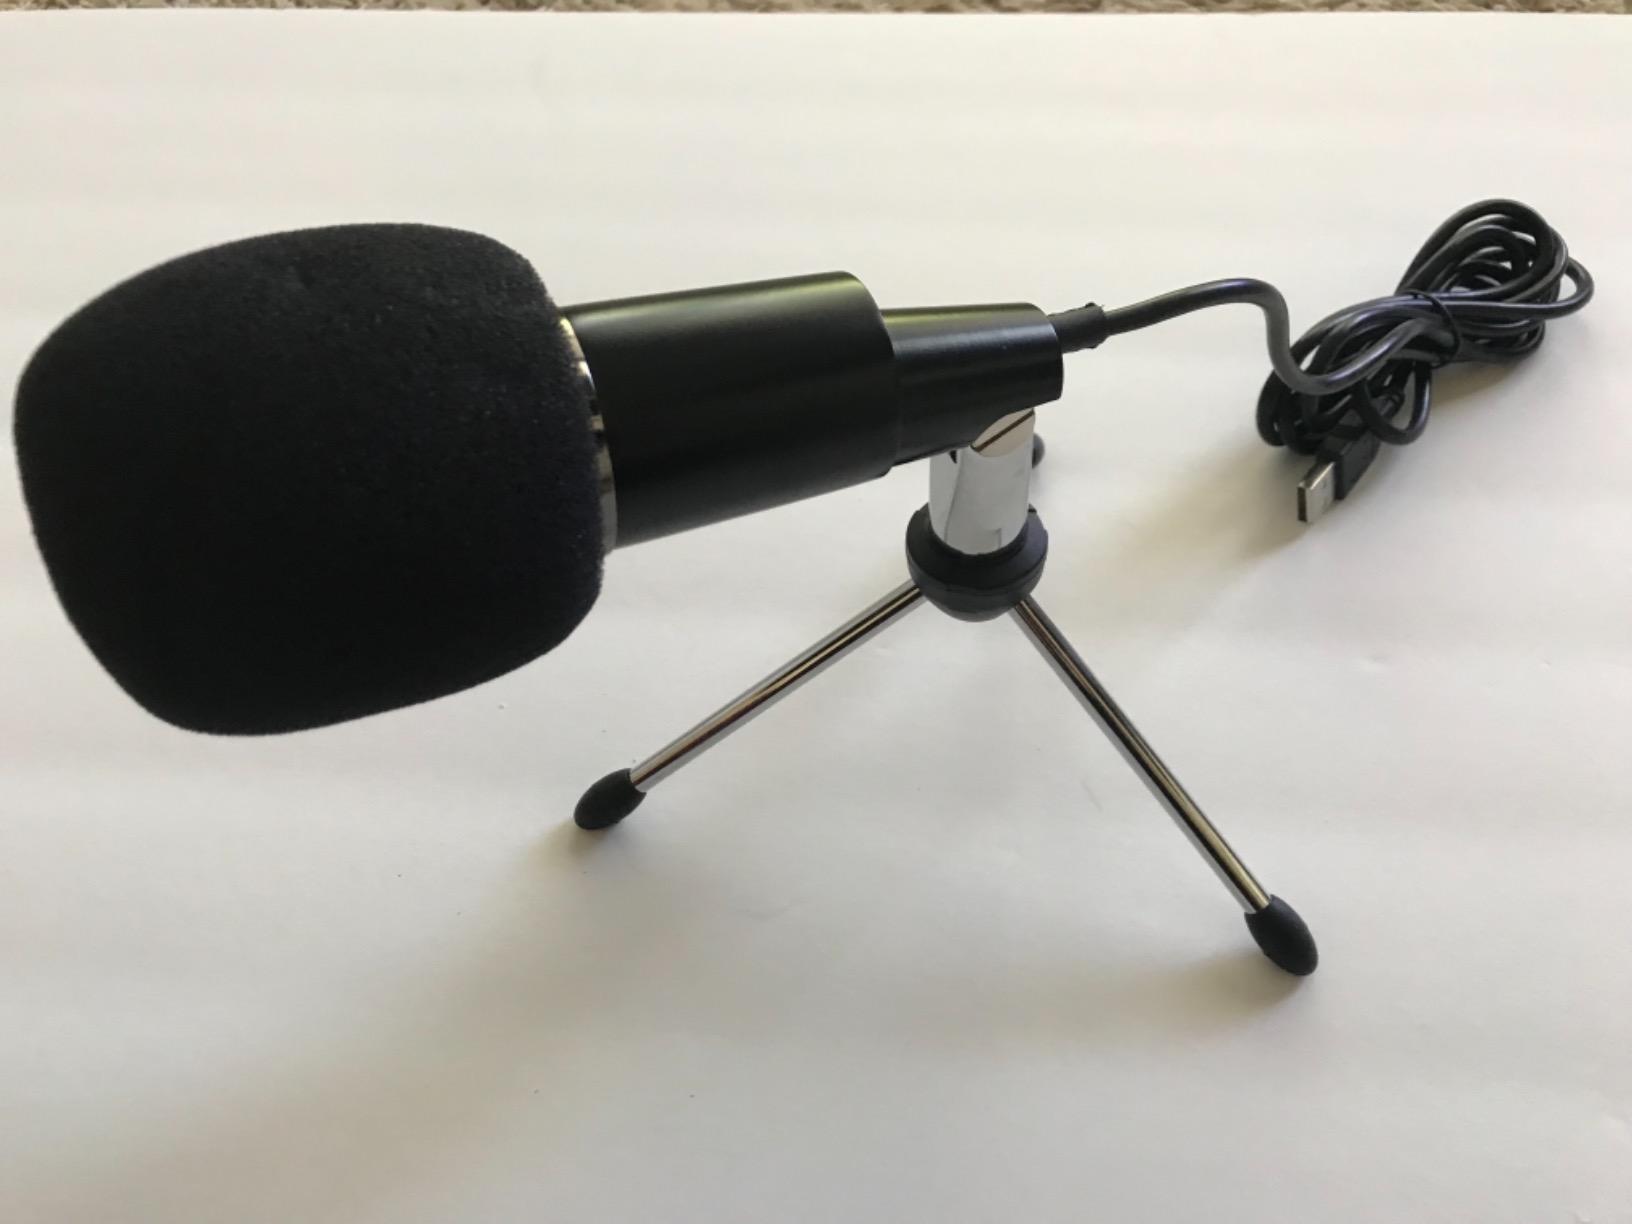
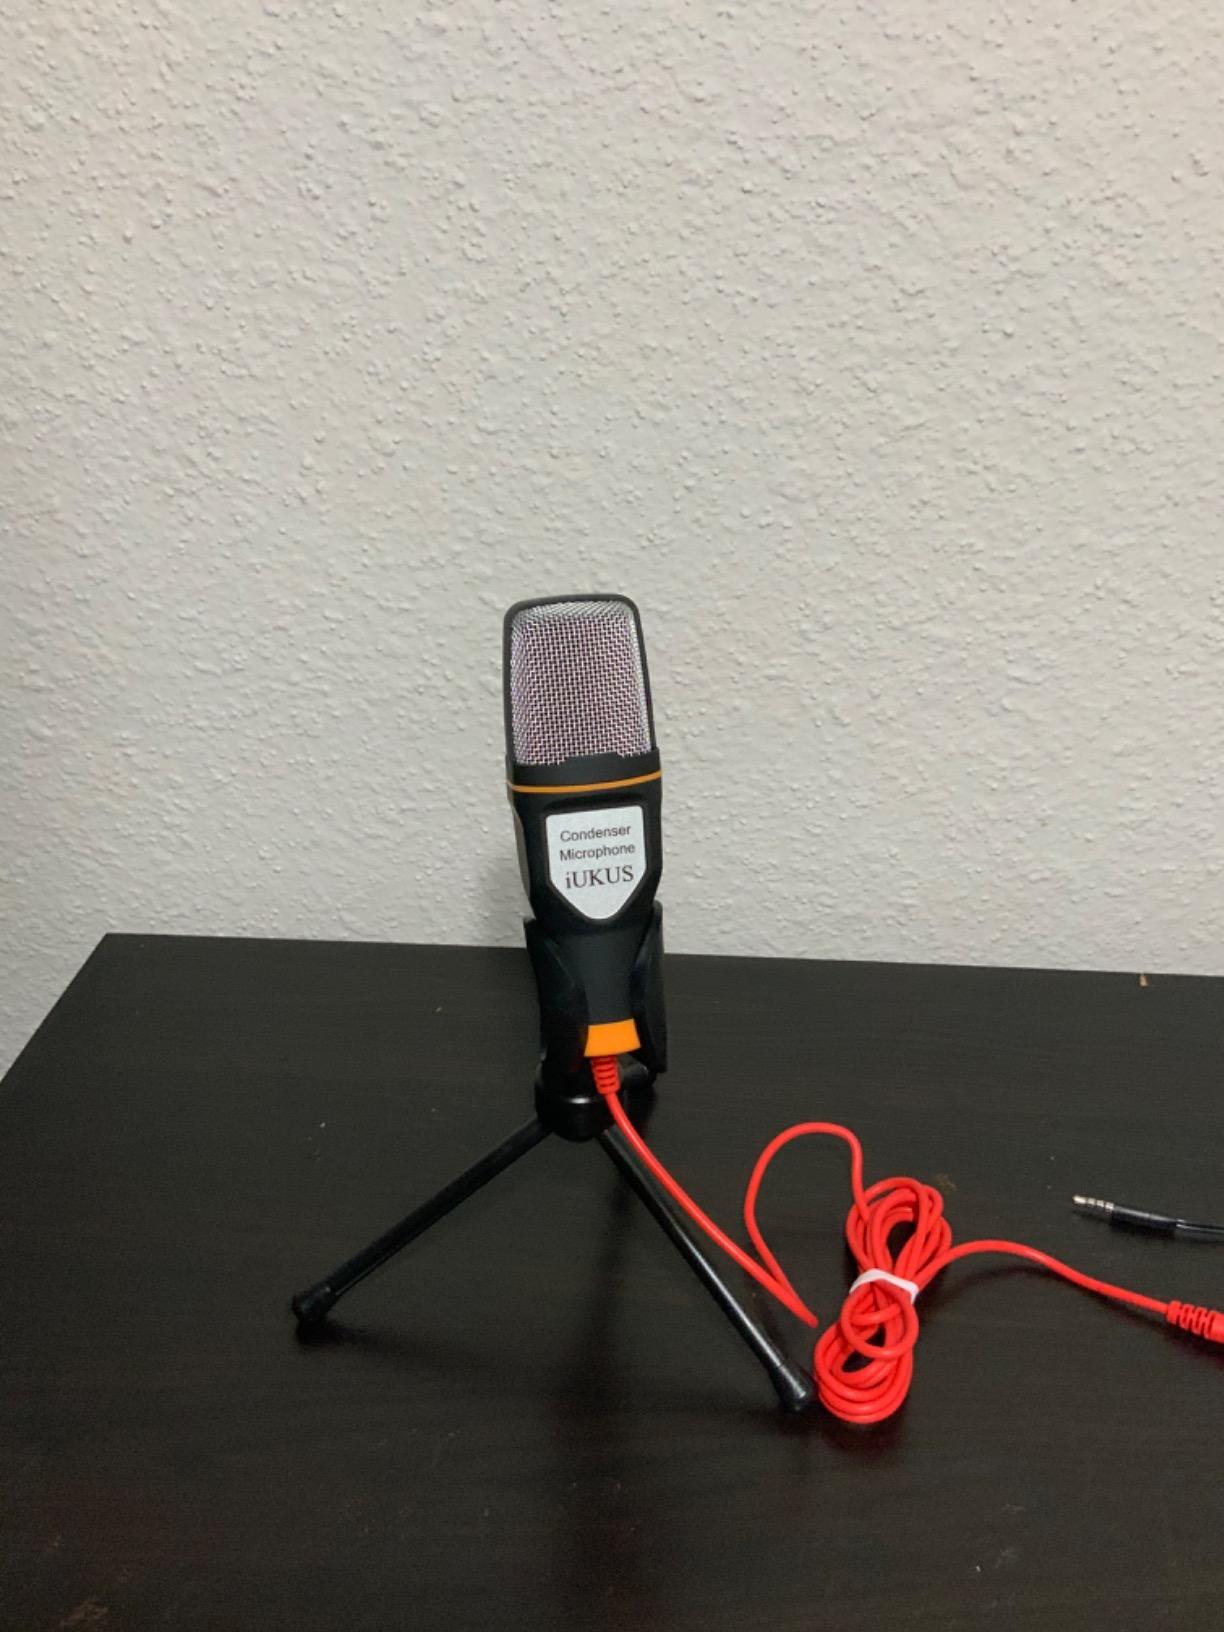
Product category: microphone
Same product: no